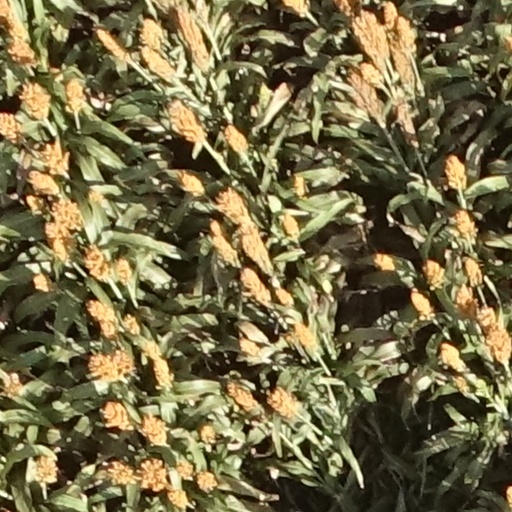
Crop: sorghum